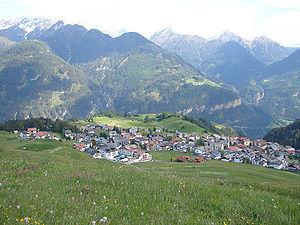
Serfaus est un village du Tyrol, en Autriche.